John J. Gorman

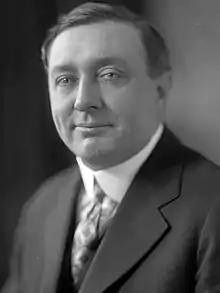

John Jerome Gorman (June 2, 1883 – February 24, 1949) was a U.S. Representative from Illinois.